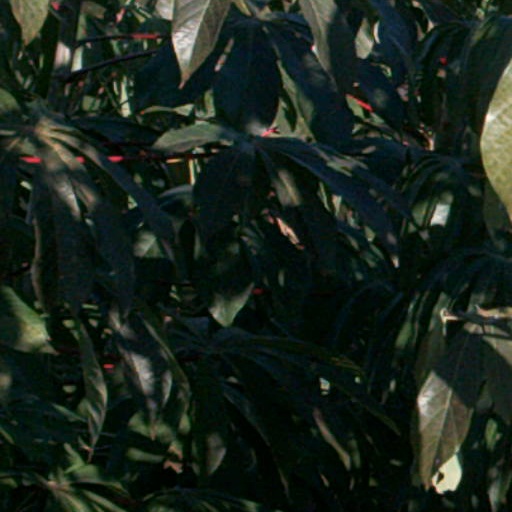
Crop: cassava